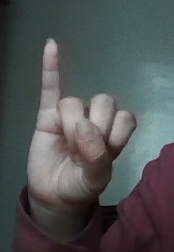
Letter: meem